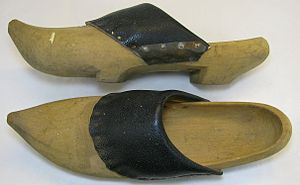
Træsko / Galleri / Traditionelle europæiske træsko
Træsko er en type fodtøj, der er fremstillet helt eller delvist i træ. Træsko bruges over hele verden, og selvom udformingen kan variere fra kultur til kultur, så har formen ofte været uændret i flere hundrede år i de enkelte kulturer.